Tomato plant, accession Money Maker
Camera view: horizontal (90 deg, fisheye); turntable rotation: 90 degrees
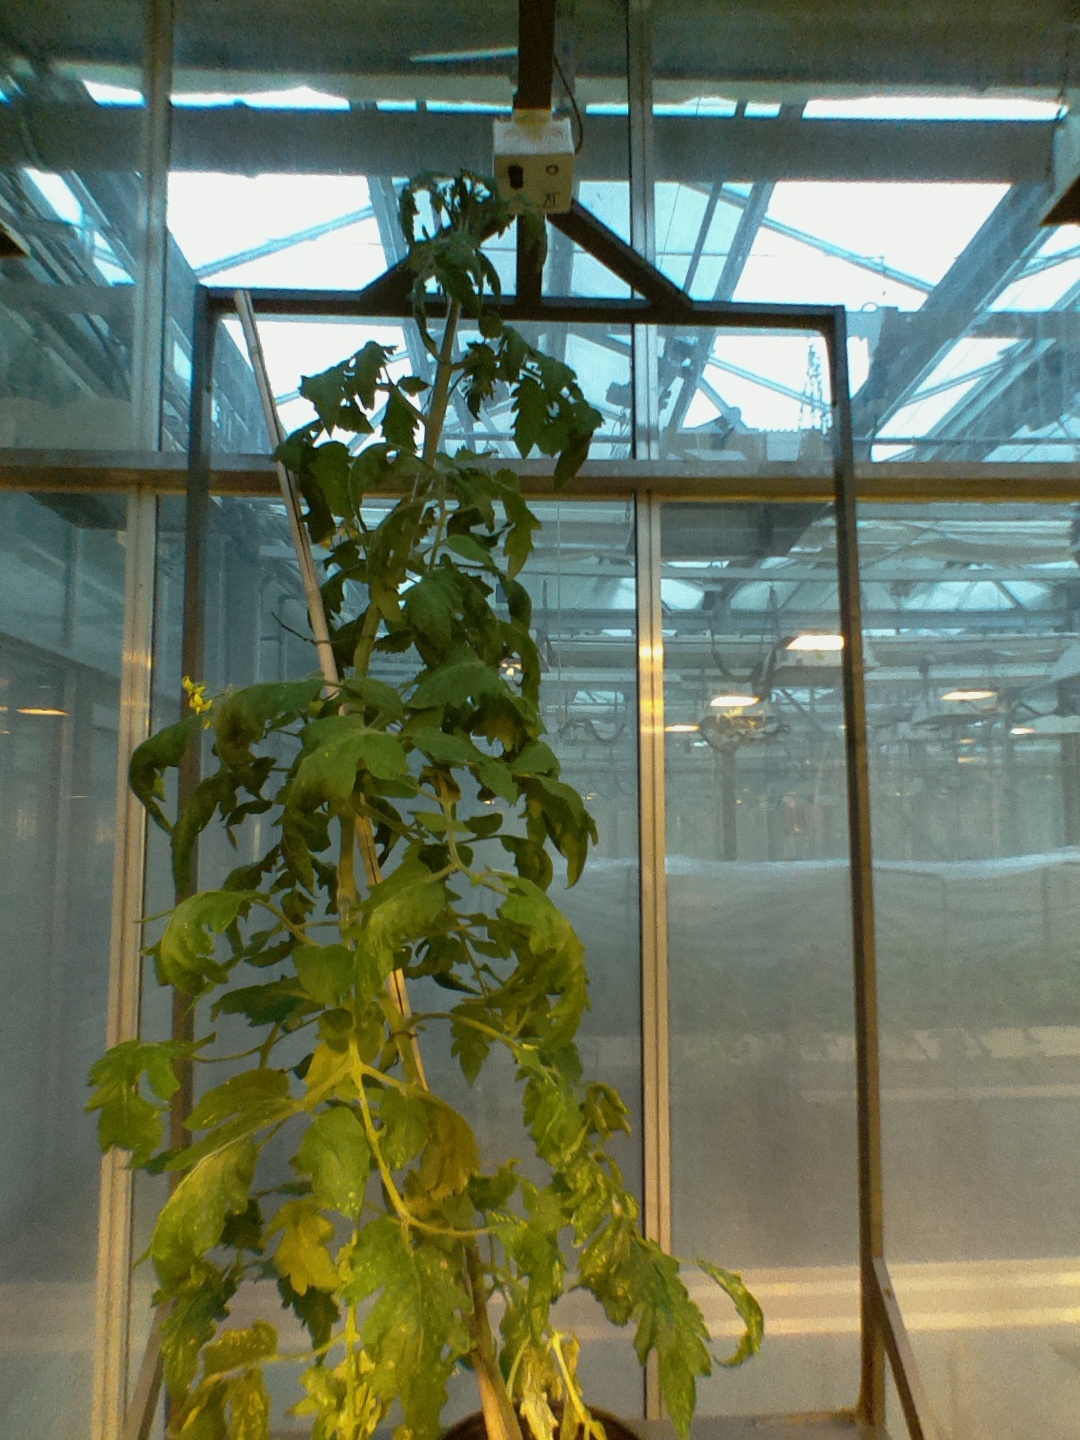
BBCH growth stage 71: 10%-20% of final fruit size